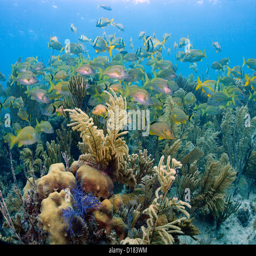
schooling fish on a coral reef